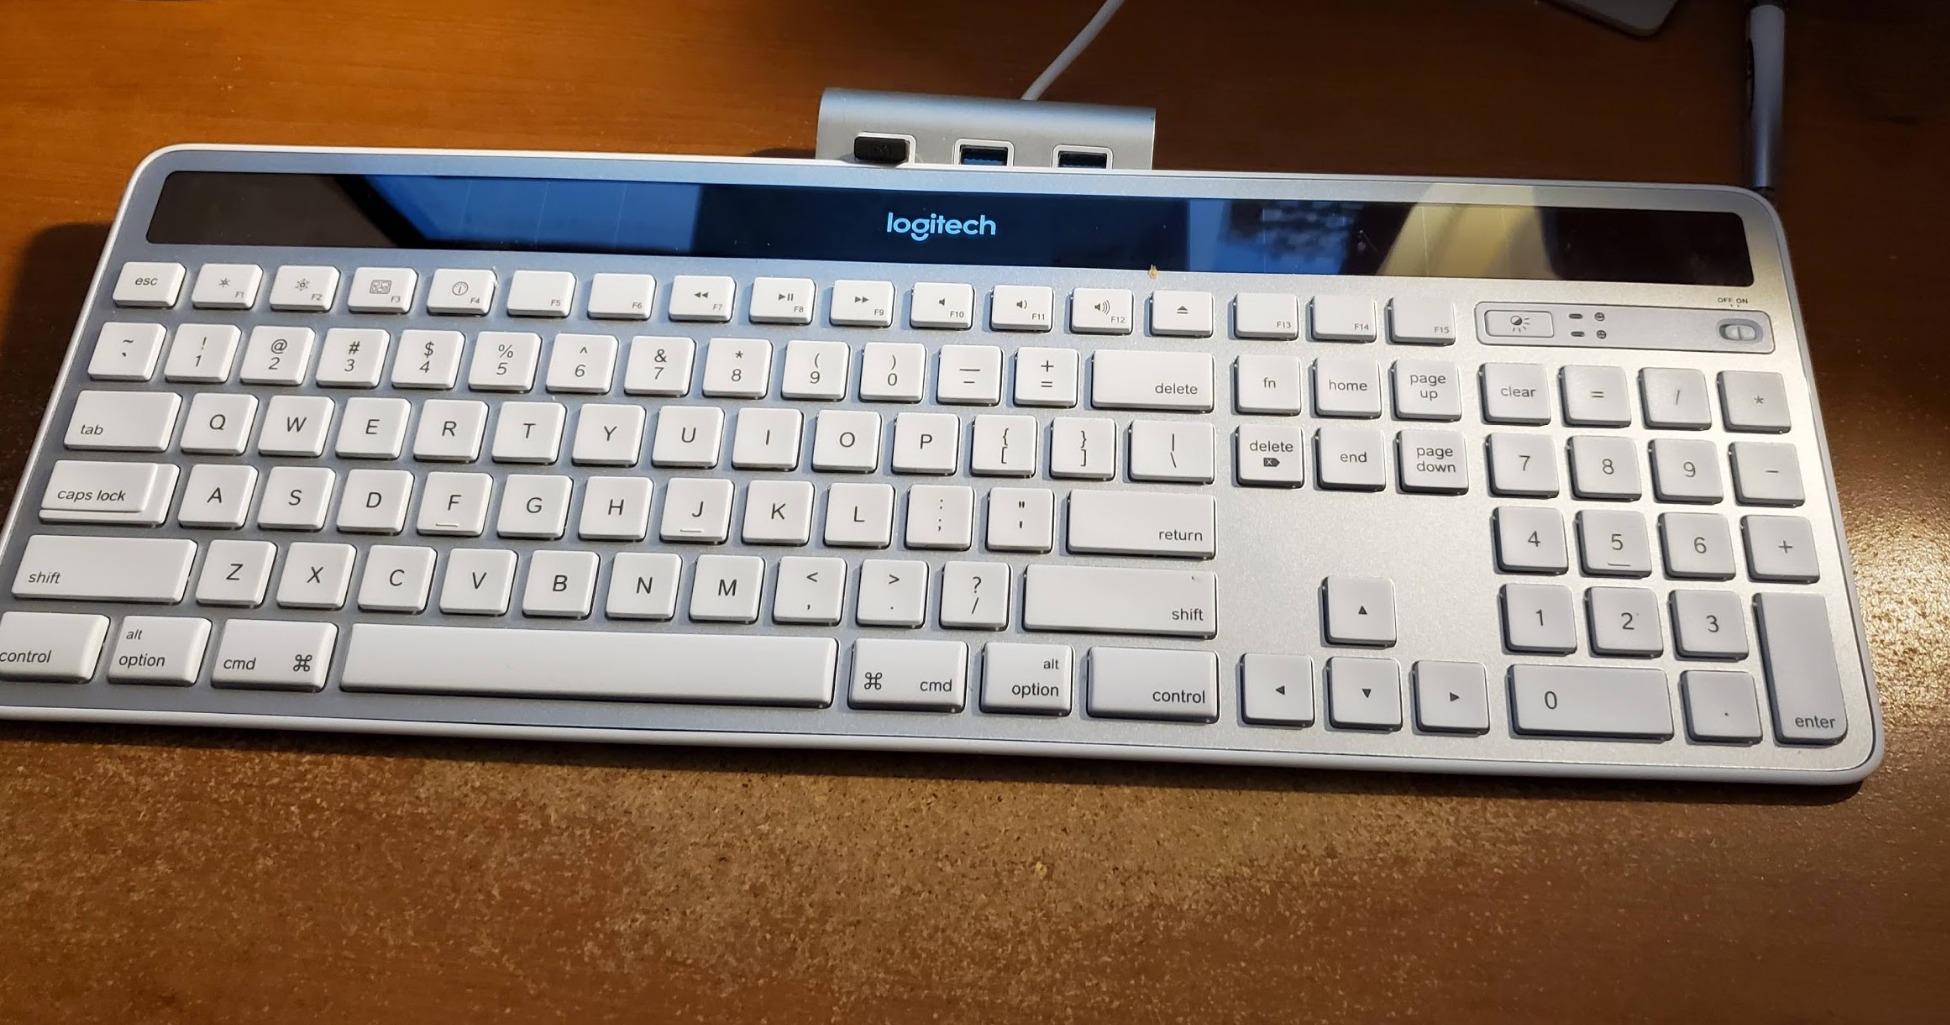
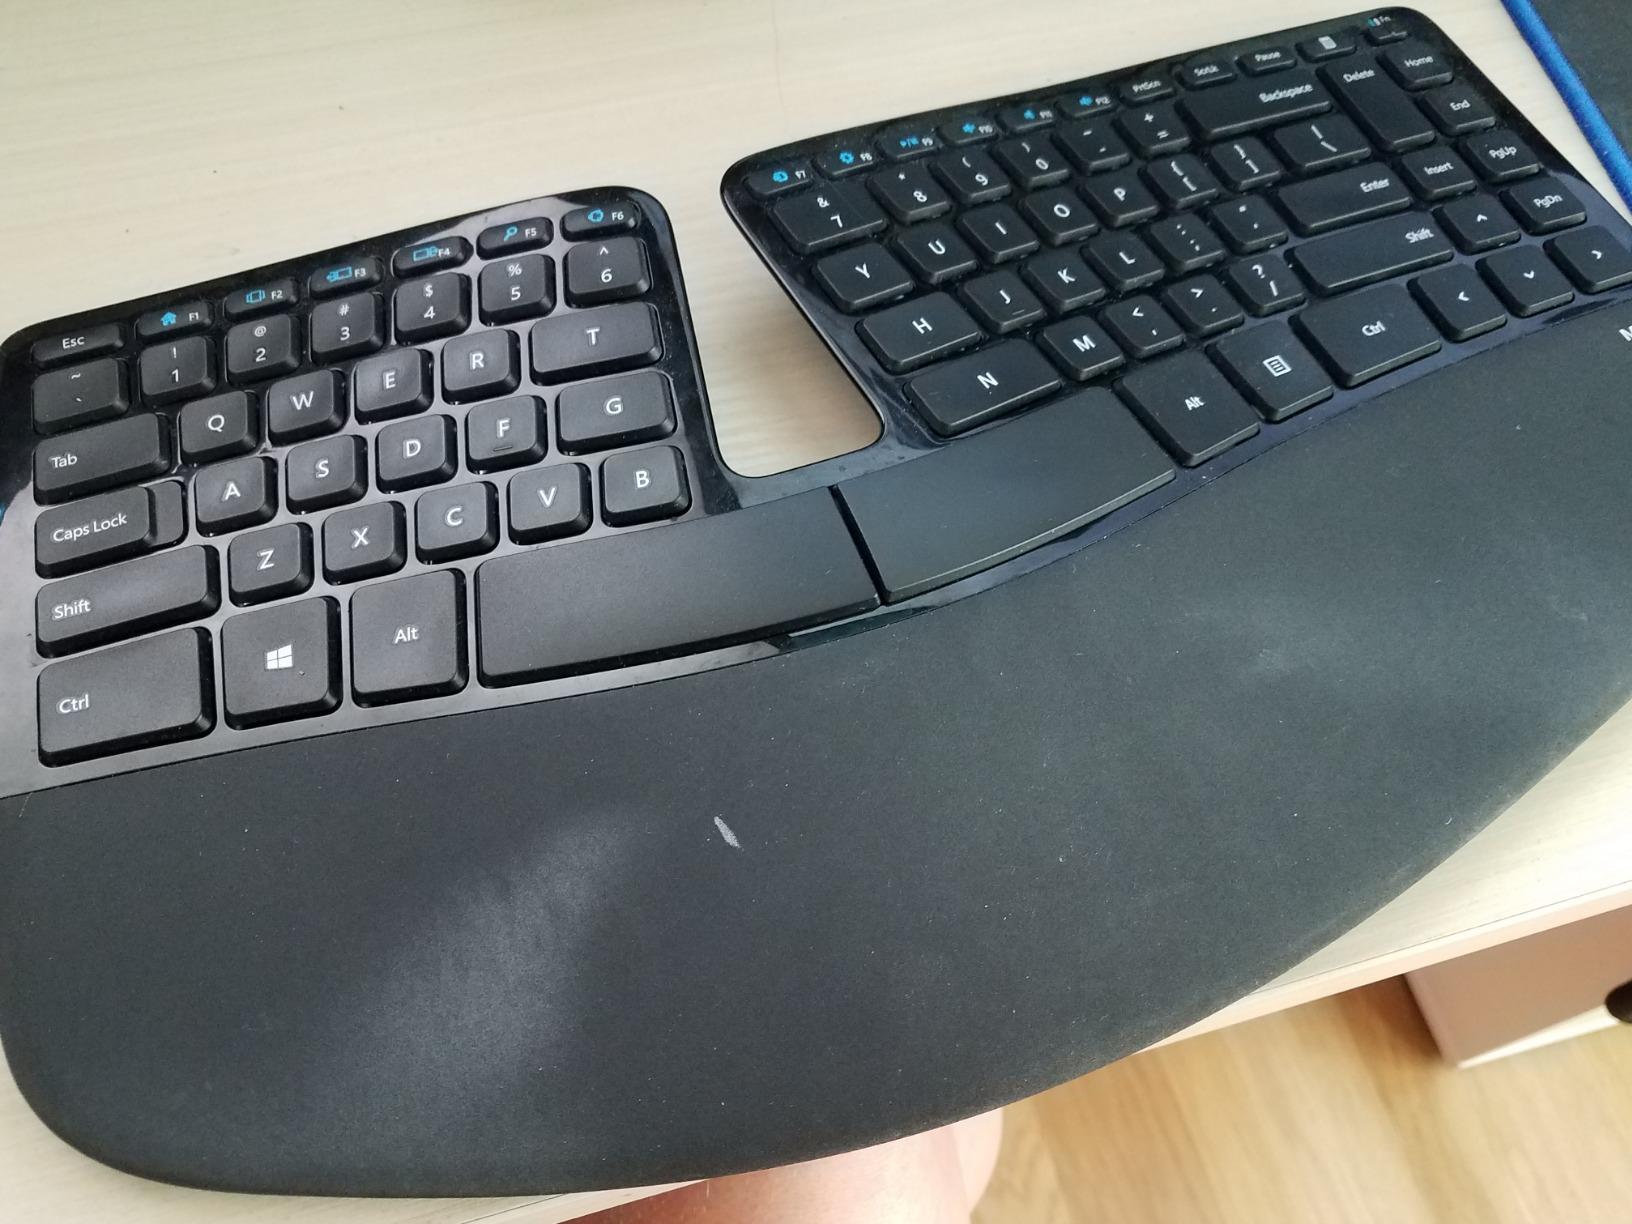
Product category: keyboard
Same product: no